Franklin Harris Farmstead

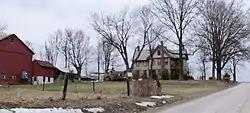
Roadside view

The Franklin Harris Farmstead is a historic farm complex located outside the village of Salem in Columbiana County, Ohio, United States. Once home to a prominent former soldier, the farmstead includes a high-style farmhouse from the 1890s, and it has been named a historic site.